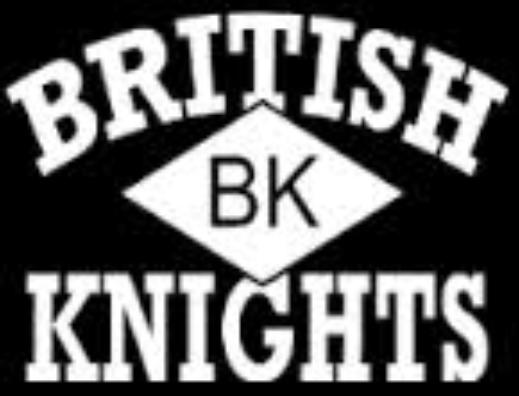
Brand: British Knights
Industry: Clothes